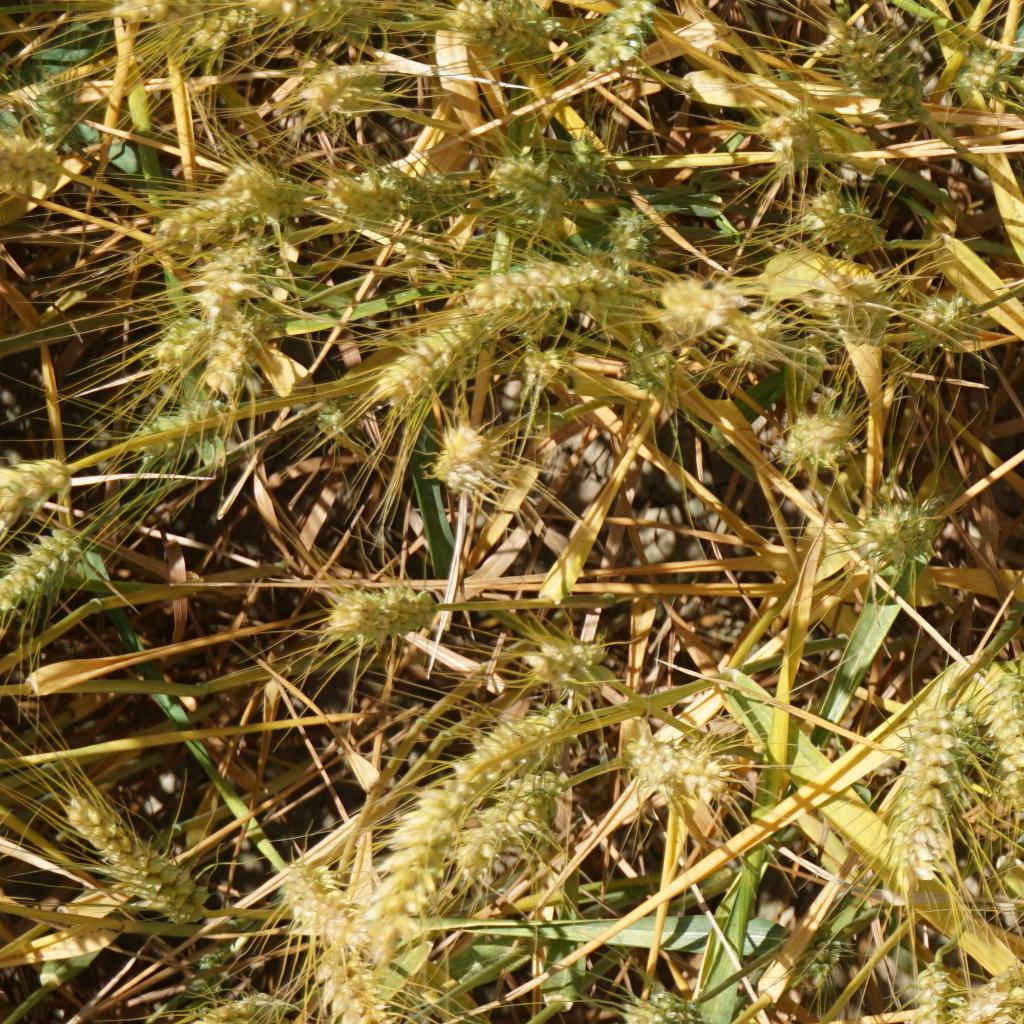
Country: France
Location: Gréoux
Wheat development stage: Filling - Ripening